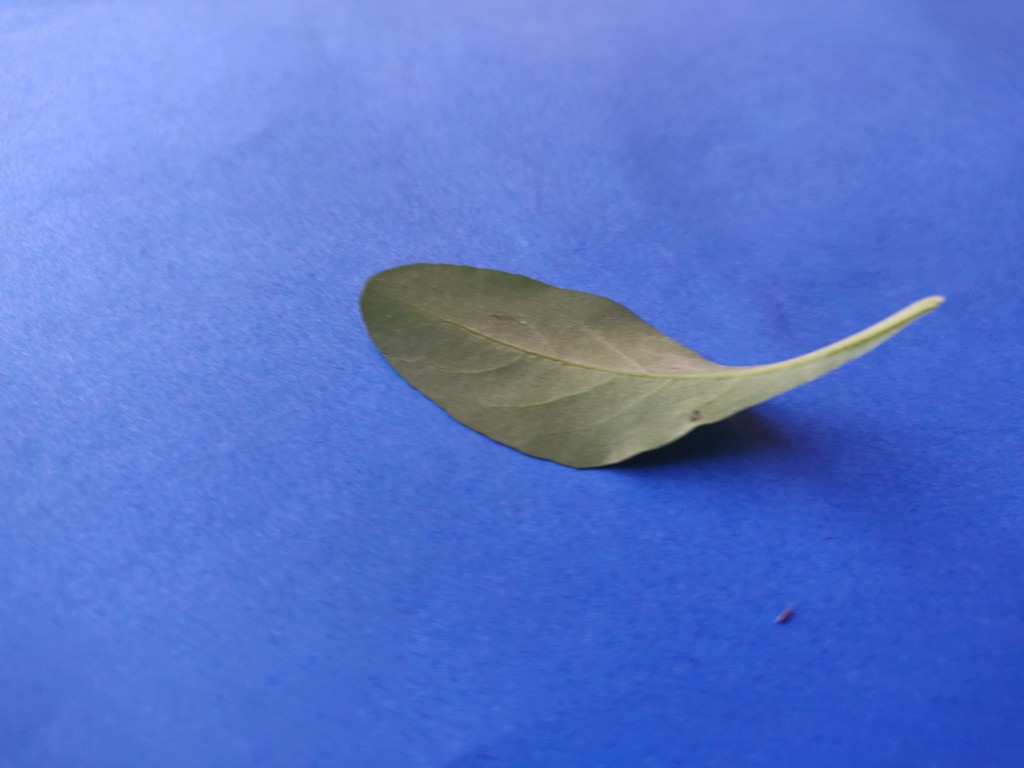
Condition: Healthy
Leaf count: single
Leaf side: back